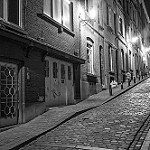
Label: street